Economic history of Portugal

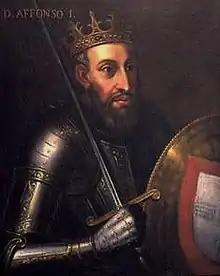
King Afonso I of Portugal.

In 1139, the Kingdom of Portugal achieved independence from the Kingdom of León, having doubled its area through the Reconquista (the reconquest of former Christian lands to the Muslim rulers established in the Iberian Peninsula) under Afonso Henriques, first King of Portugal. His successor, Sancho I, accumulated the first national treasury, and supported new industries and the middle class of merchants. Moreover, he created several new towns, such as Guarda in 1199, and took great care in populating remote areas.